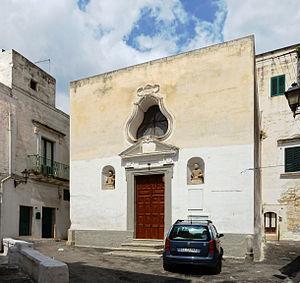
La chapelle Madonna del Lume à Grottaglie, Italie.